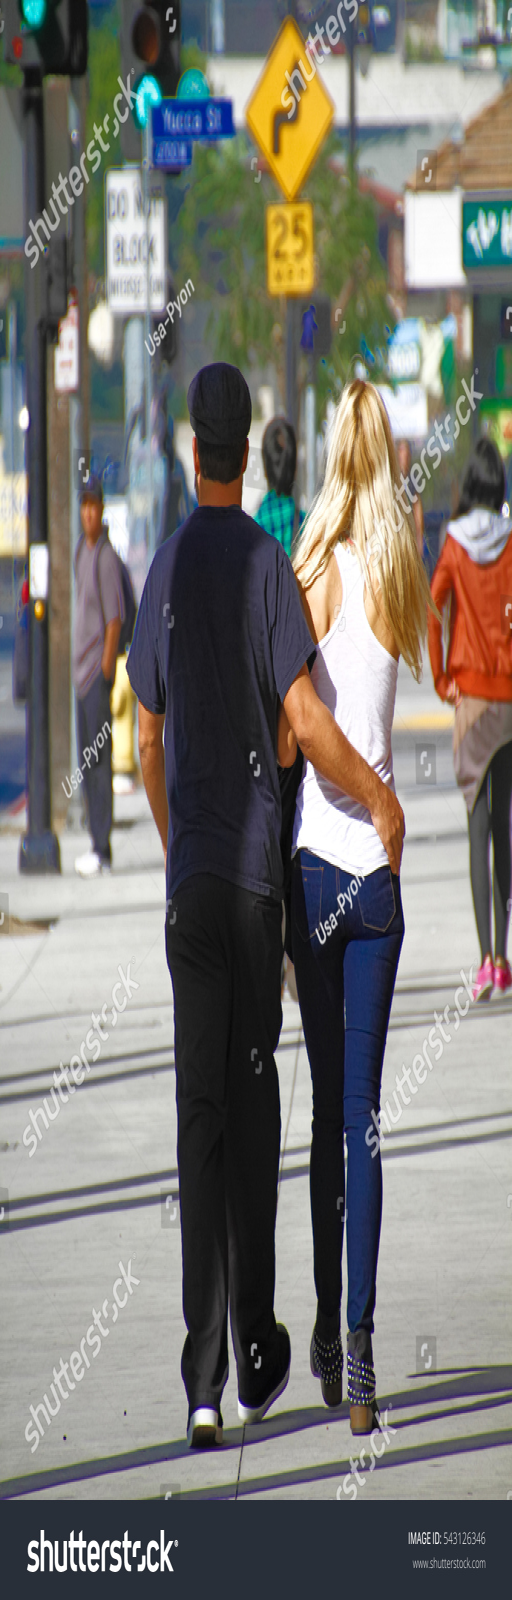
young couple walking and talking in the city